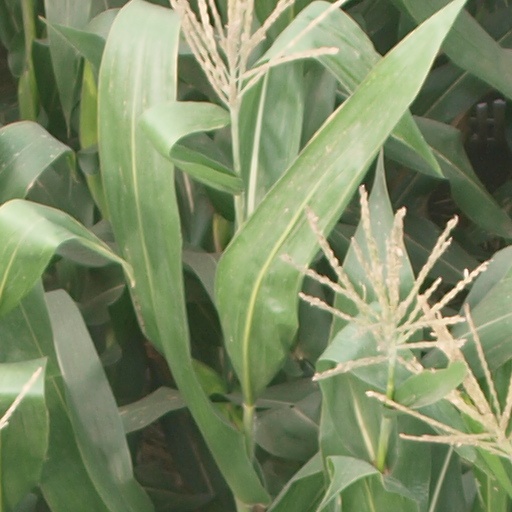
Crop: maize; corn